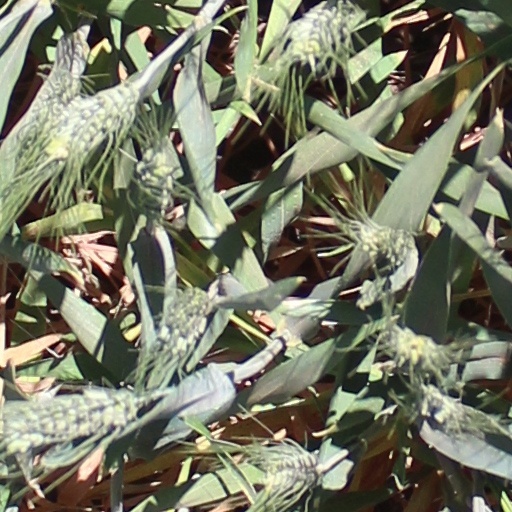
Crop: wheat